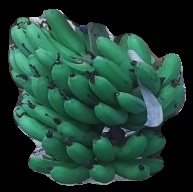
Variety: pachbale
Grade: grade3